AMA Superbike Championship

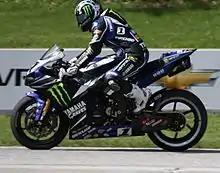
Josh Hayes riding a Yamaha Factory YZF-R1 in 2013

For 2003, Kawasaki continued to field their bored out ZX-7RR, and Honda their twin cylinder RC51, but as the season went on, it became evident that the liter bikes had the advantage. By 2004, Honda chose to field their new CBR1000RR four cylinder; similarly, Kawasaki moved to their newly released ZX-10R. It was the Suzuki GSX-R1000 that emerged as the clear recipe for success after this rule change went into effect. Fifty nine of the seventy three entrants in the 2003 season were riding Suzukis. The Yoshimura Suzuki team switched to the GSX-R1000 for the 2003 season and went on to win the Championship that year. This began a period of unprecedented success for a team competing in AMA Superbike. Yoshimura Suzuki went on to win 7 consecutive championships from 2003 to 2009, four with Matt Mladin and three with Ben Spies. Mat Mladin’s 2009 Championship cemented him as the rider with the most AMA Superbike Championships, winning seven.